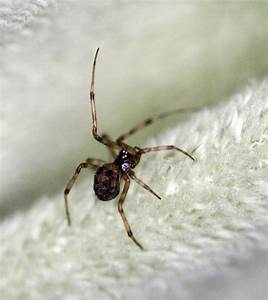
Label: ragno